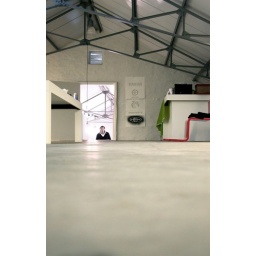
fred van fashion industry, in de nieuwe hq. preparing their walls